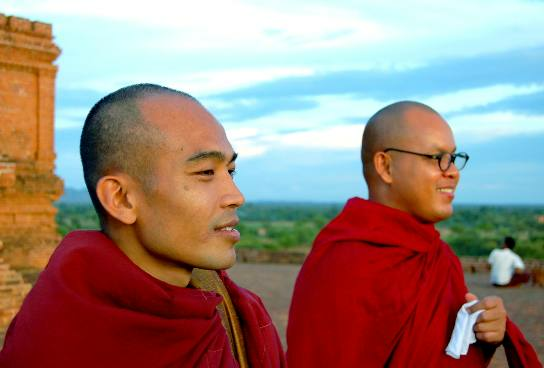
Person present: Yes